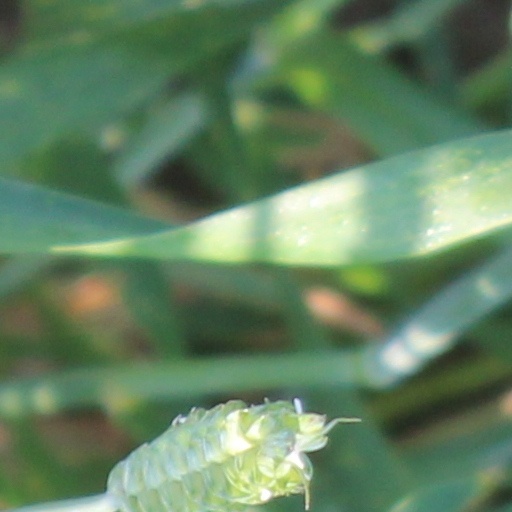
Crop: wheat